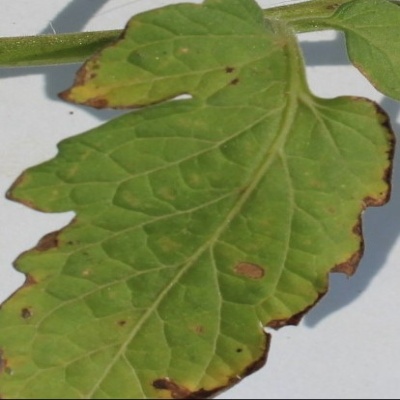
Crop: Tomato
Condition: leaf blight